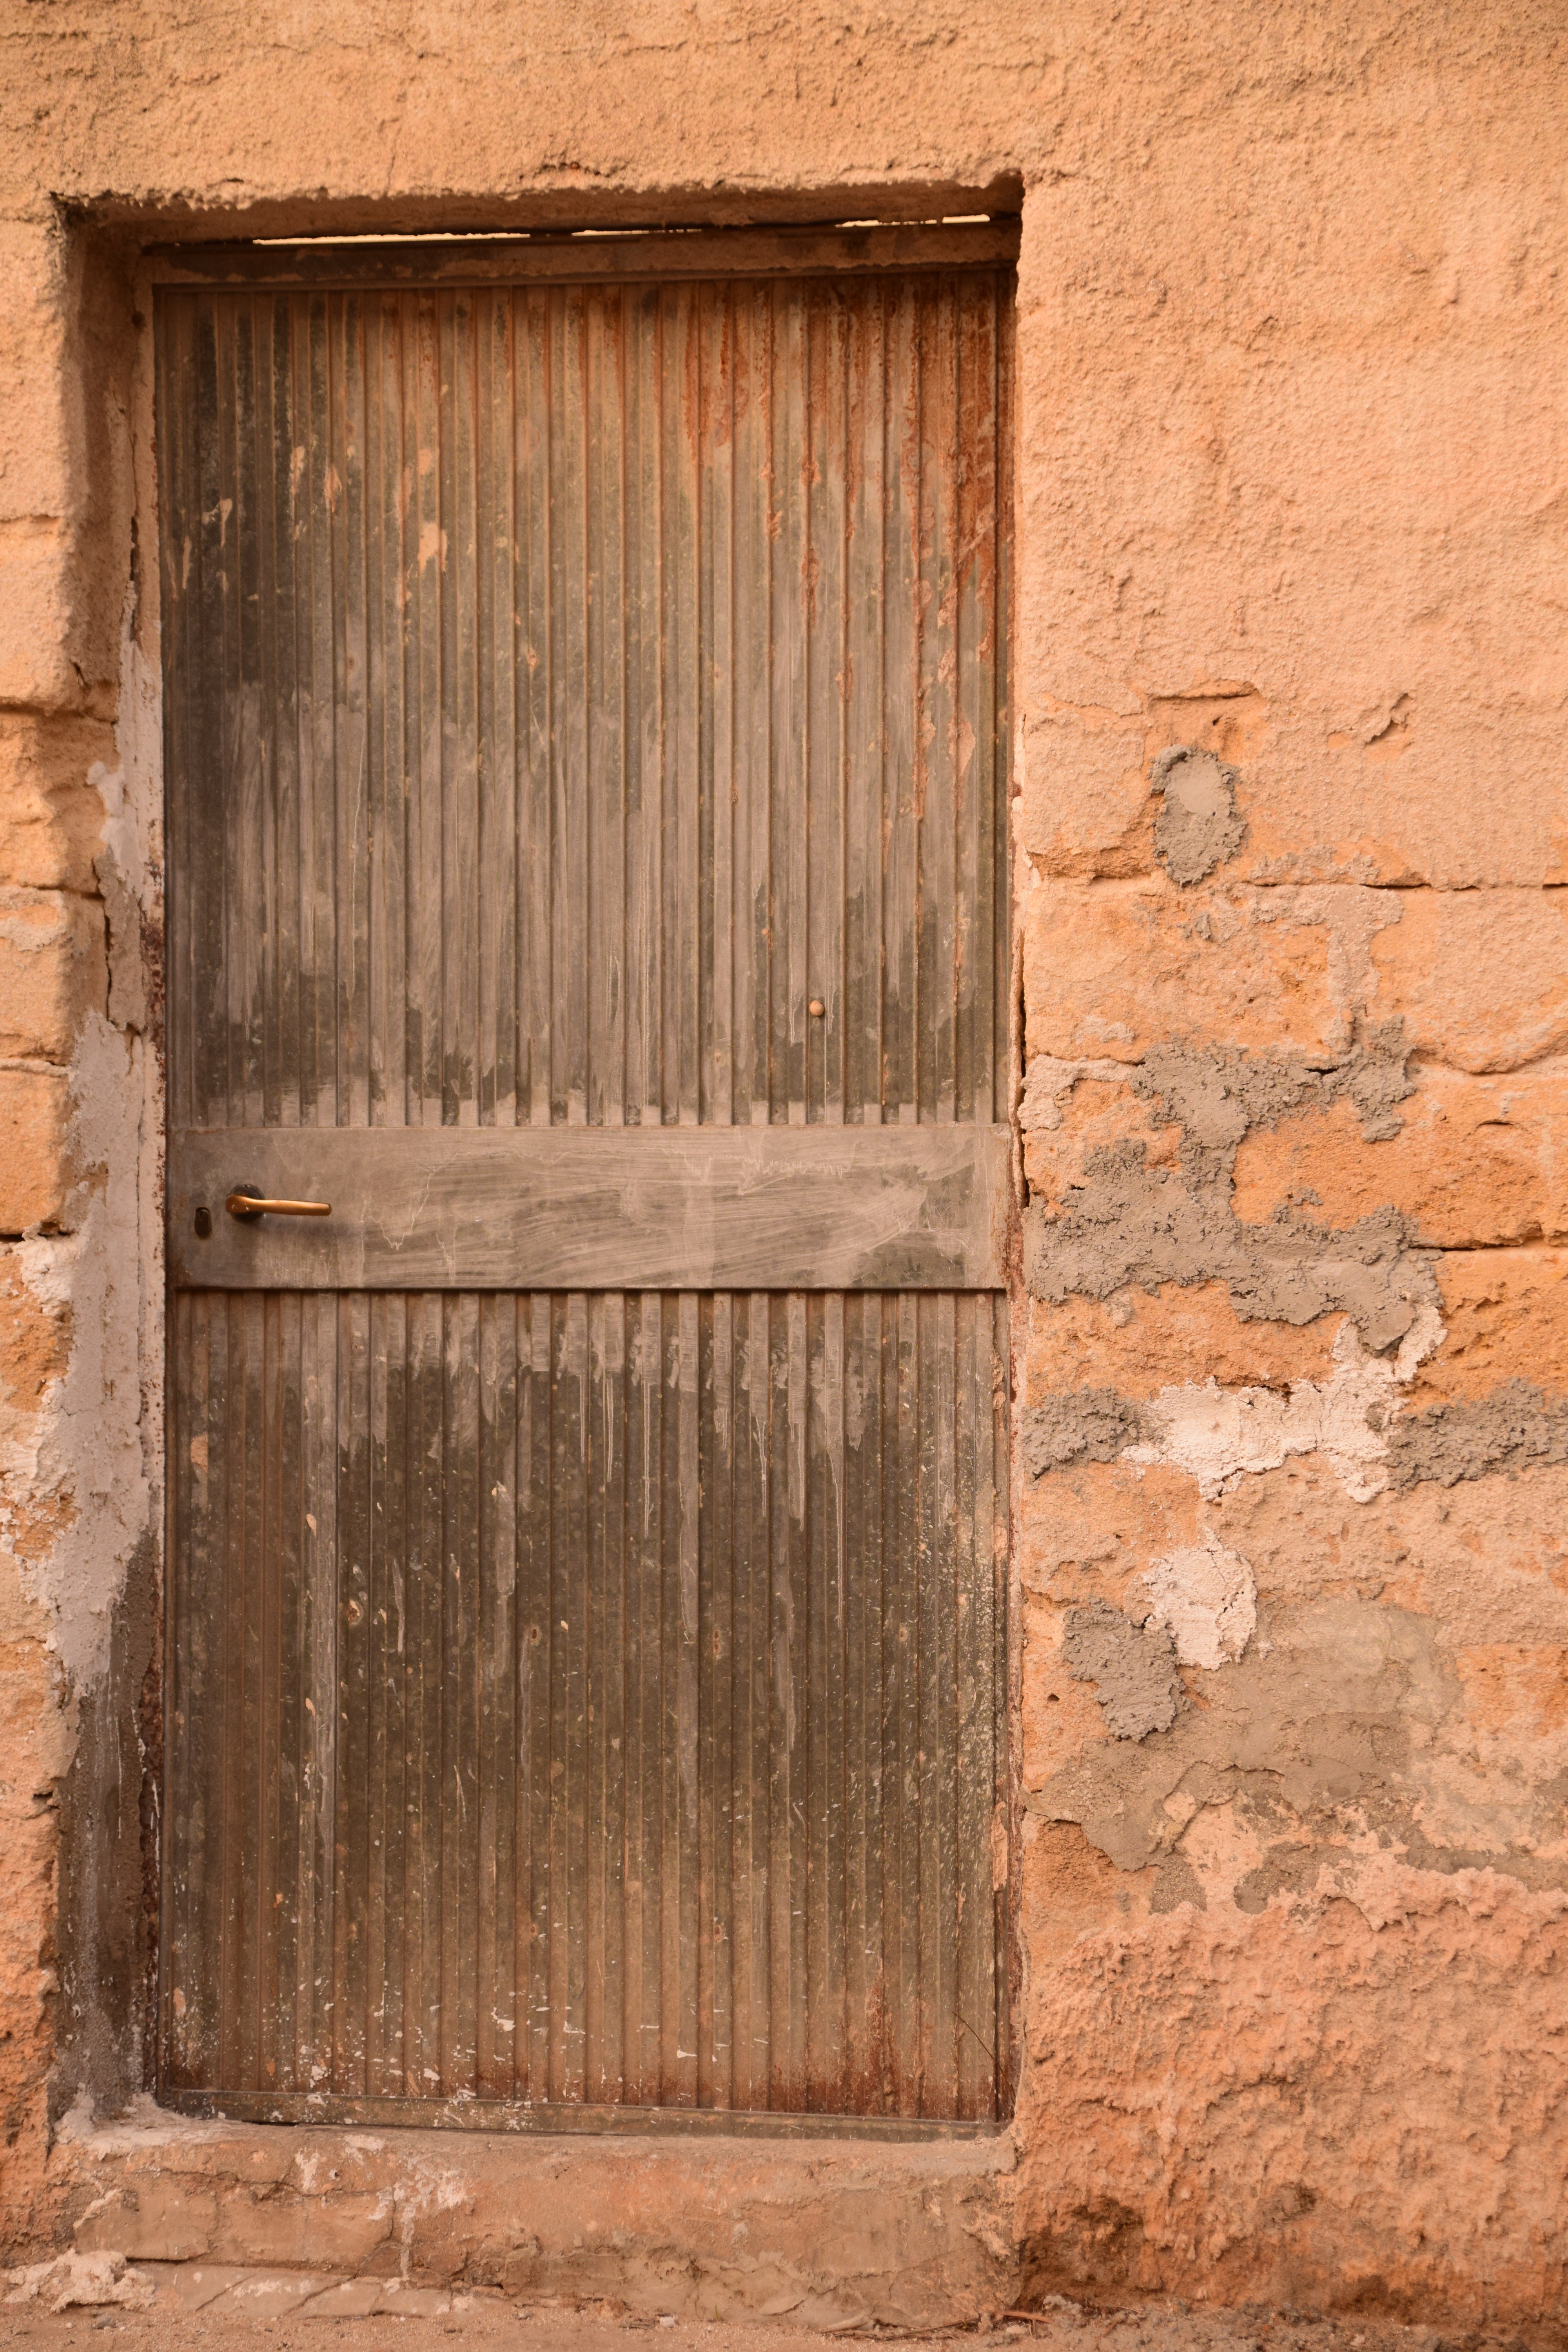
wood, window, wall, column, mediterranean, facade, brick, door, weathered, interior design, front door, closed, to, input, house entrance, old door, masonry, break up, old brick wall, window covering, warehouse door